Colin the Caterpillar

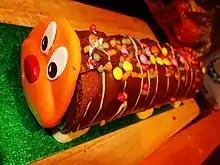
Tesco's "Slinky the Caterpillar" cake

Gluten and milk free versions are also available; Carl the Caterpillar from Tesco, Frieda the Caterpillar from Asda, and Eric the Caterpillar from Sainsbury's.